Lotte van Hoek

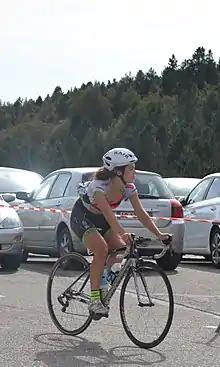
Van Hoek in 2016

Lotte van Hoek (born 8 August 1991) is a Dutch former professional racing cyclist, who rode professionally between 2015 and 2018, for the Feminine Cycling Team and .